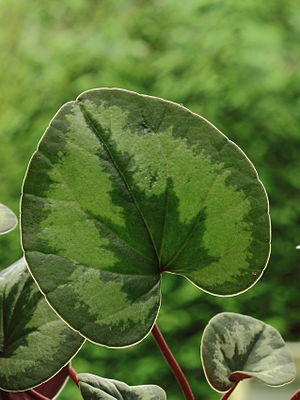
Tidlig alpeviol / Galleri
Blad.
Tidlig alpeviol er en urteagtig knoldplante, der vokser ganske lavt over jorden. Den har afrundet-hjerteformede blade og springer meget tidligt ud med lyserøde blomster. Planten kan dyrkes i fugtig skygge og overvintre under beskyttelse af et tykt lag visne blade.